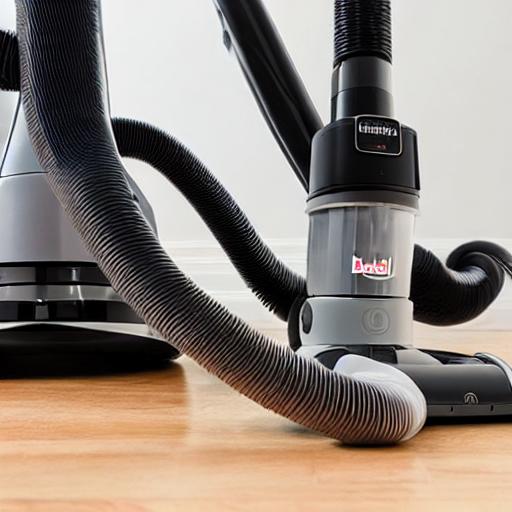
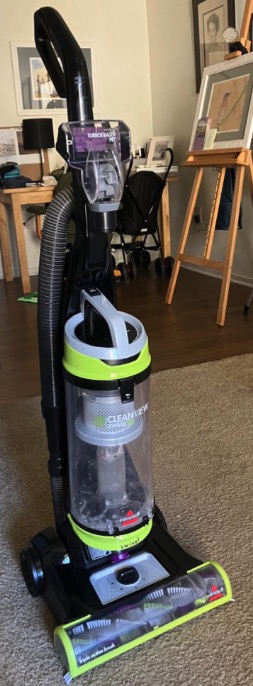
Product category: items_vacuum
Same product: no